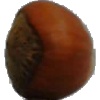
Label: Nut Forest 1